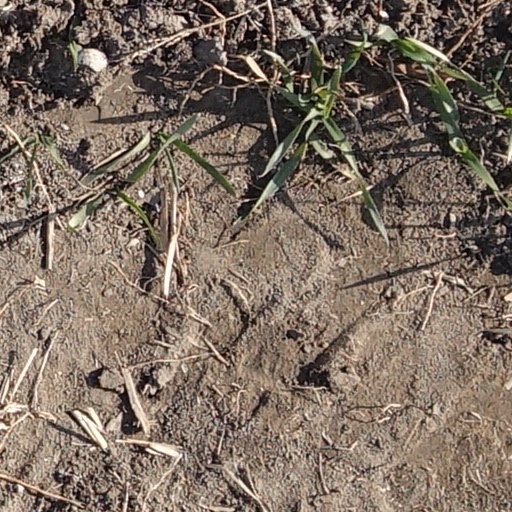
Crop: wheat